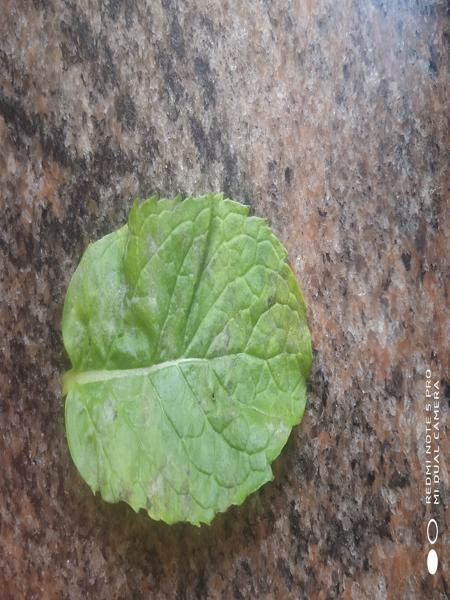
Plant: Mint